Walter Hörmann

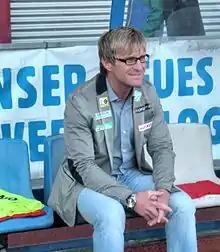
Hörmann in 2012

Walter Hörmann (born 13 September 1961) is a football coach and former player. As a player, he made 15 appearances for the Austria national team.